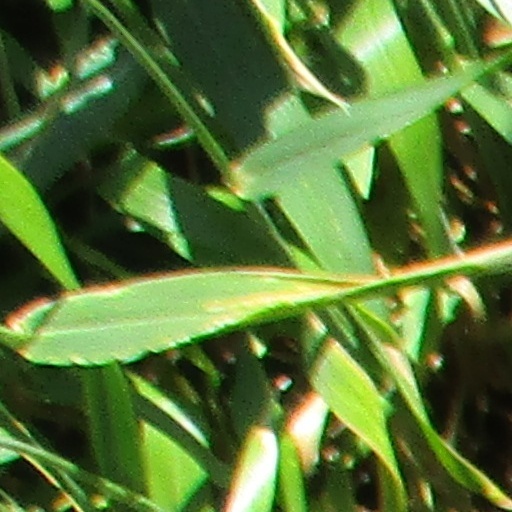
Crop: wheat